Sport communication careers

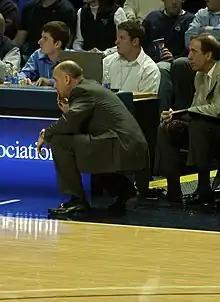

Sports communication varies vastly between individual sports. An example of sports communication and its effects on players, organizations, and media was the well-documented conflict involving two players for the Miami Dolphins. Inappropriate, discriminatory, and abusive interactions between Richie Incognito and Jonathan Martin led to the release of Richie from the team, organizational issues, and an abundance of media coverage. Another example is the recent "deflategate" scandal involving the New England Patriots allegedly deflating the footballs during half-time of the AFC Championship game against the Indianapolis Colts. Head coach Bill Belichick claims that any wrongdoing was done by the team's equipment manager and ball boy, and no communication had occurred between them at any point in the game. The media coverage led to a widespread and highly publicized scandal that could have jeopardized the Patriots' participation in the Super Bowl. The way an organization is portrayed by the media, true or not, can also greatly alter the way the public perceives them.